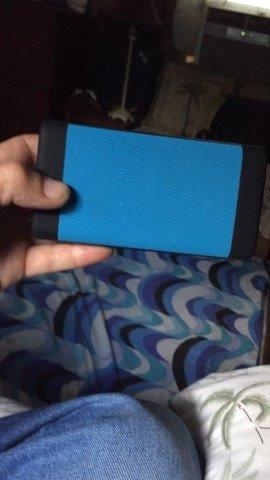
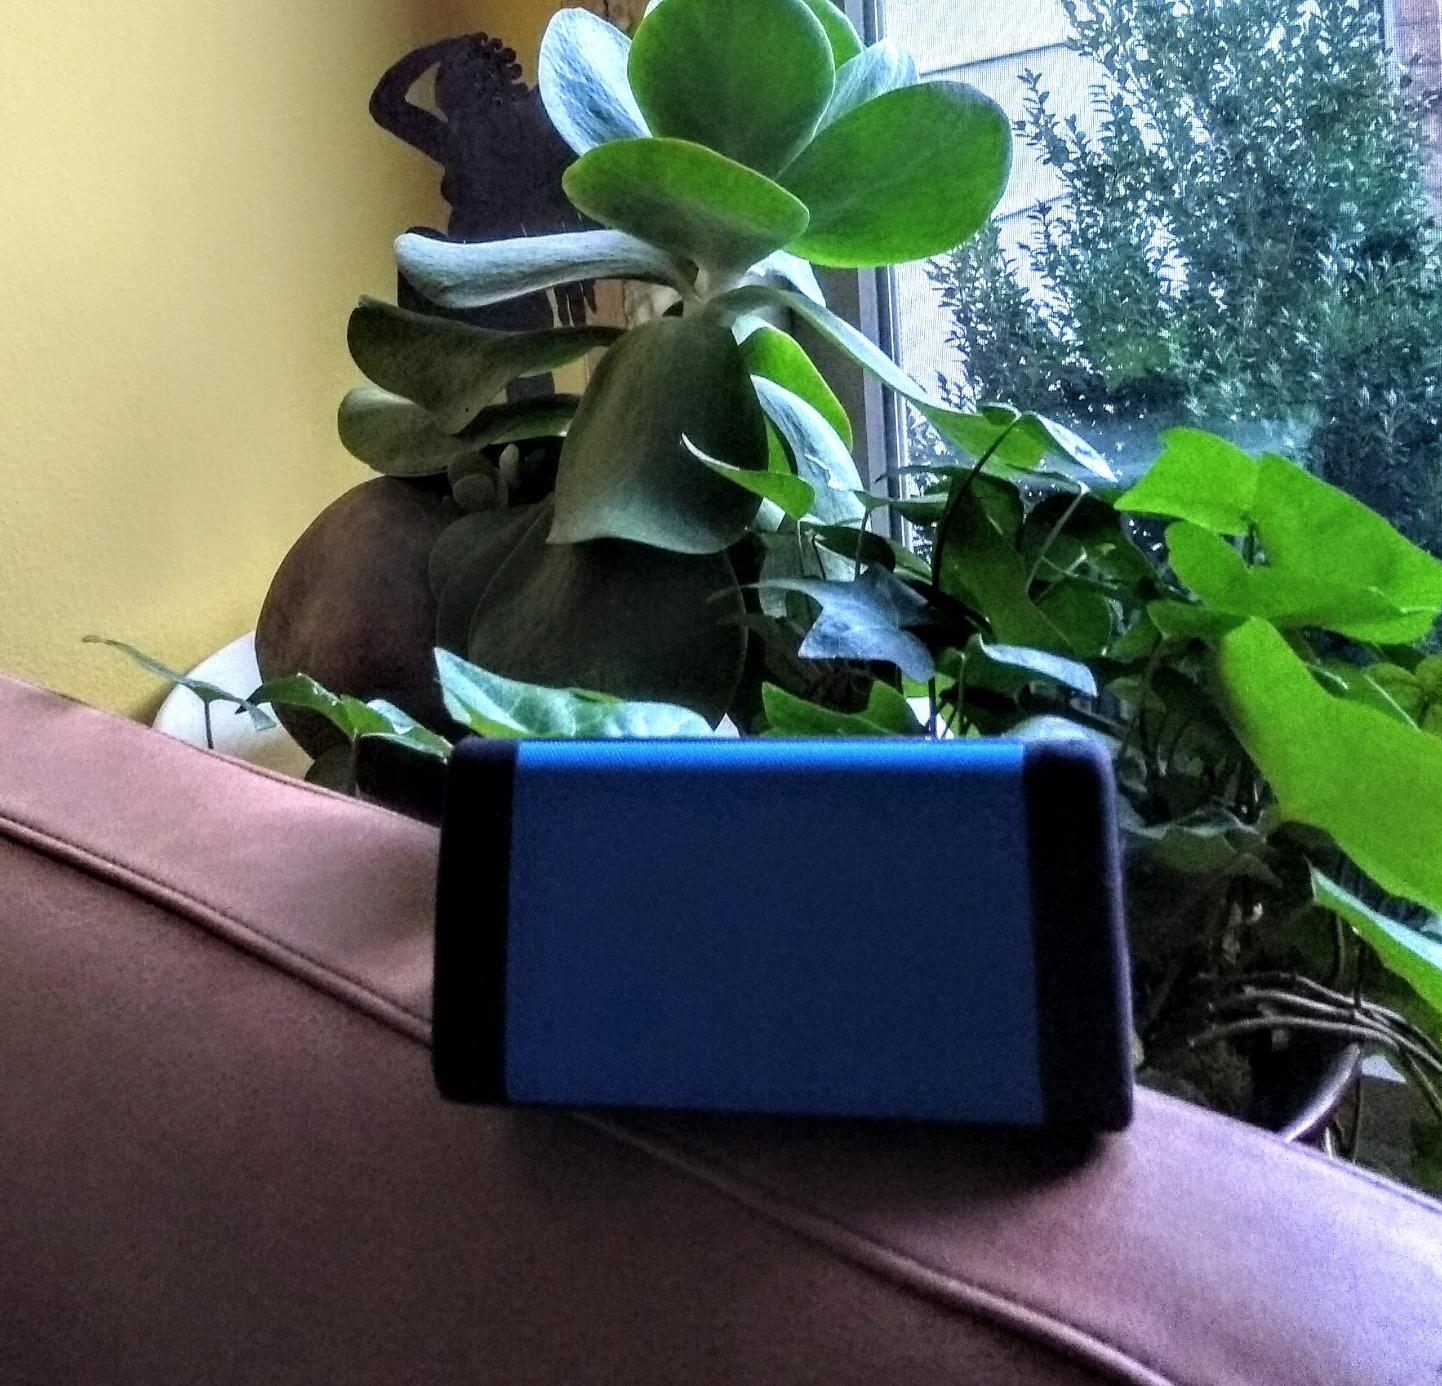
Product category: speaker
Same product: yes